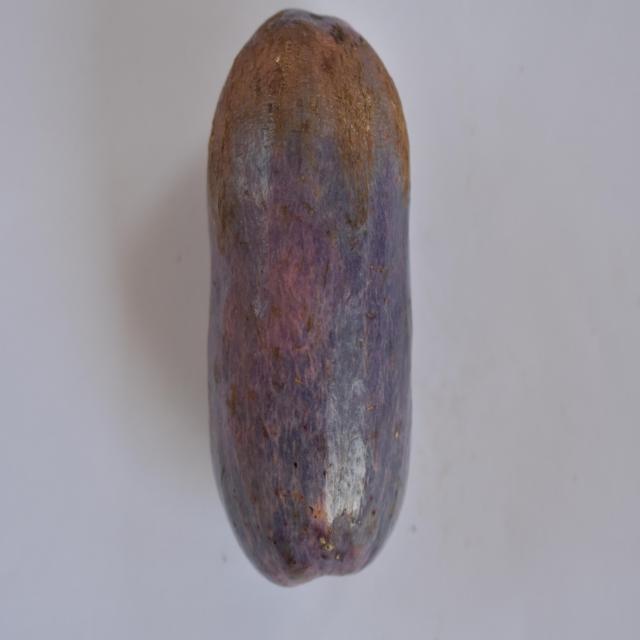
Plum grade: unaffected